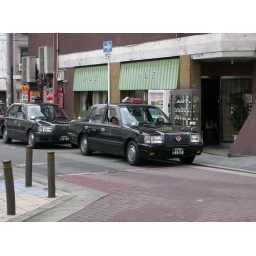
Typical taxis in Osaka -- most are painted black with the mirrors mounted near the front of the hood